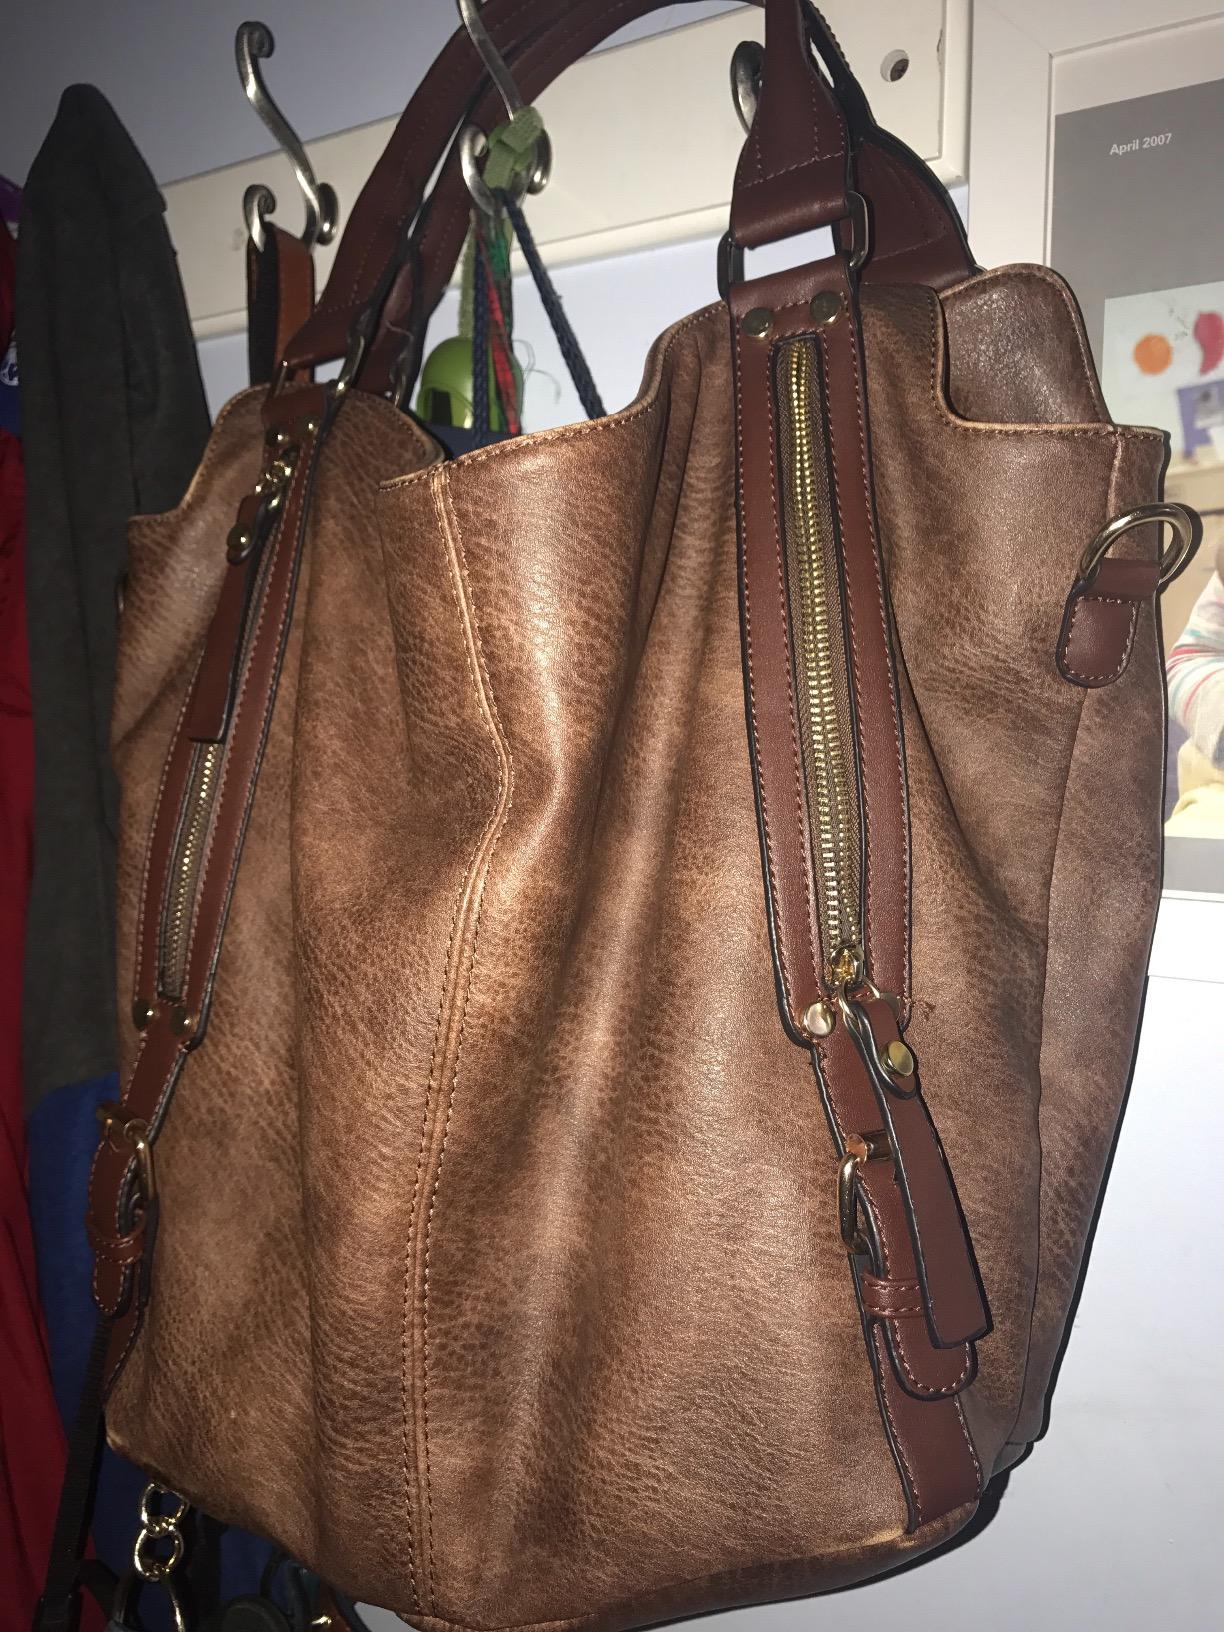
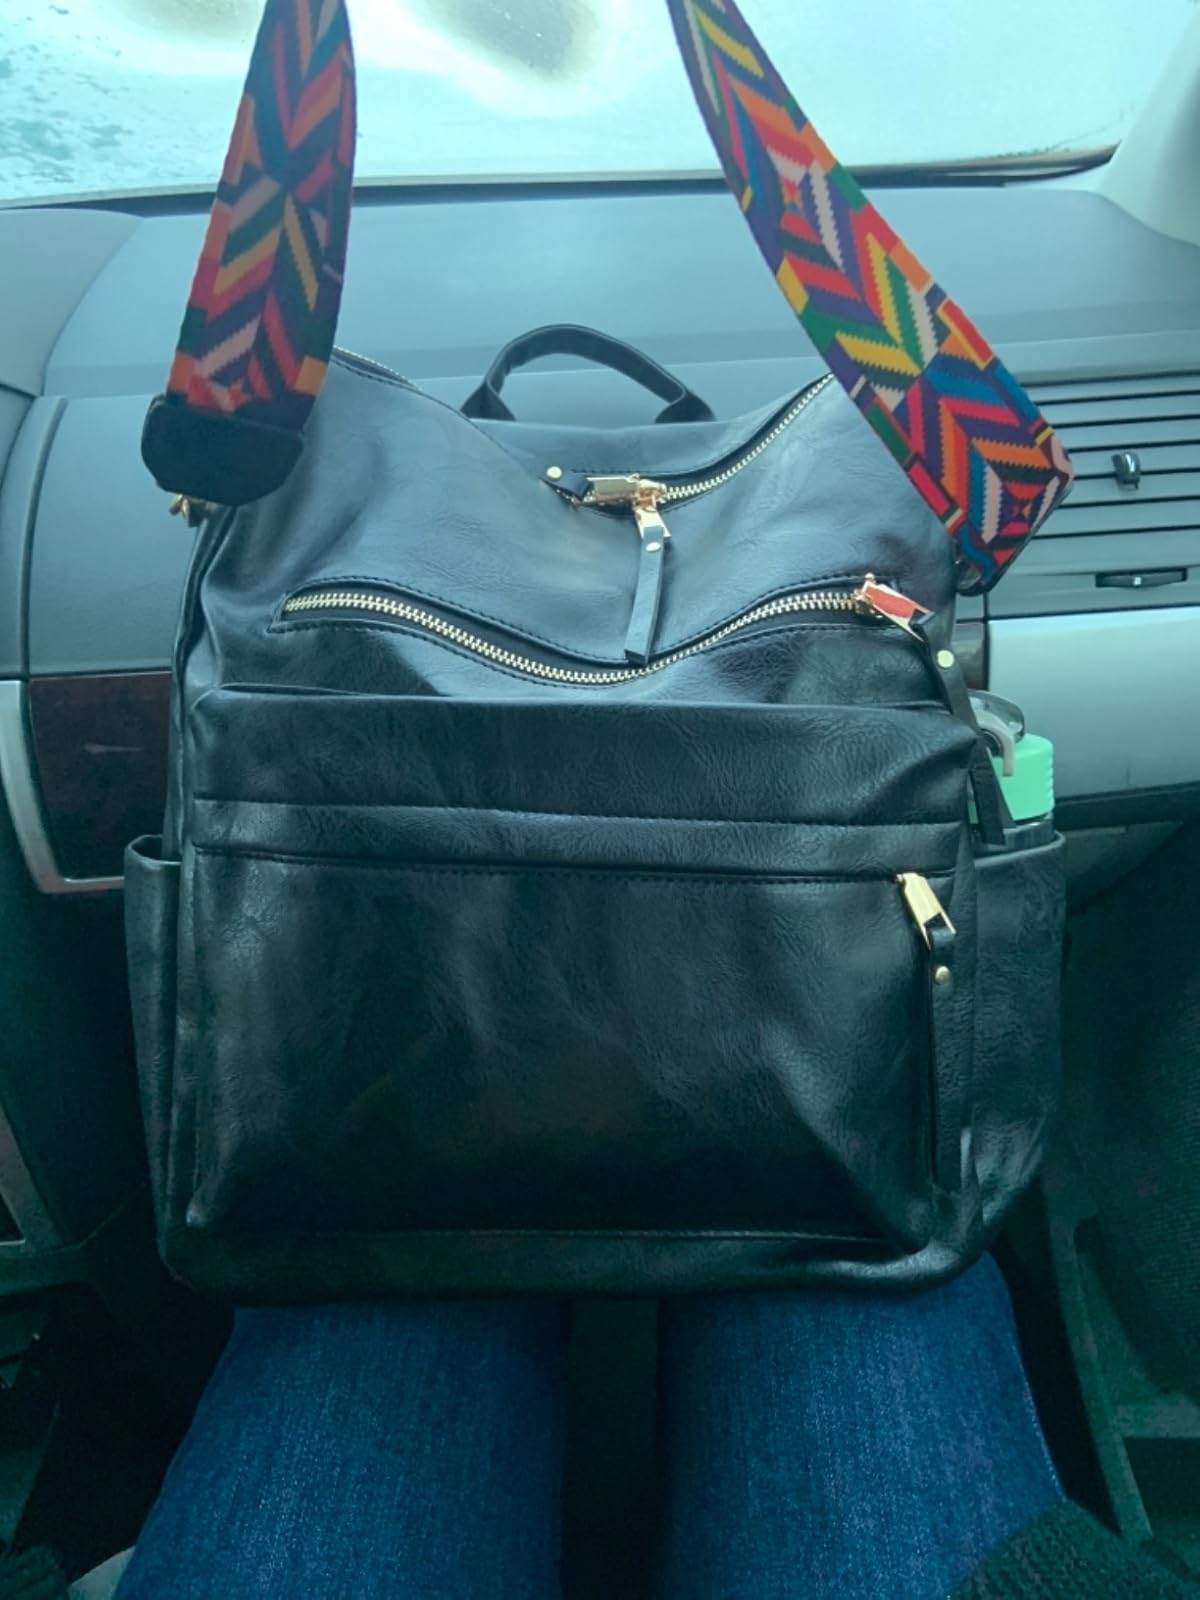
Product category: accessories_handbag
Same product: no